ApexBrasil

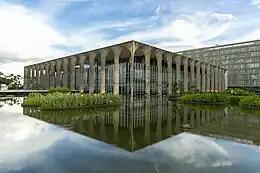
The Brazilian Foreign Ministry has ApexBrasil in its portfolio.

In 1995, industry and trade minister advocated an approach focused on the export potential of micro, small and medium-sized companies. In 1997, a new agency, Apex, was created by president Fernando Henrique Cardoso as part of the SEBRAE system. In 2003, development minister , one of the country's top business leaders, expanded the attributions of the agency, now called ApexBrasil, and led its transformation into an autonomous non-profit entity funded entirely by the private sector (through a fixed grant of 12.5% of the SEBRAE annual revenue).